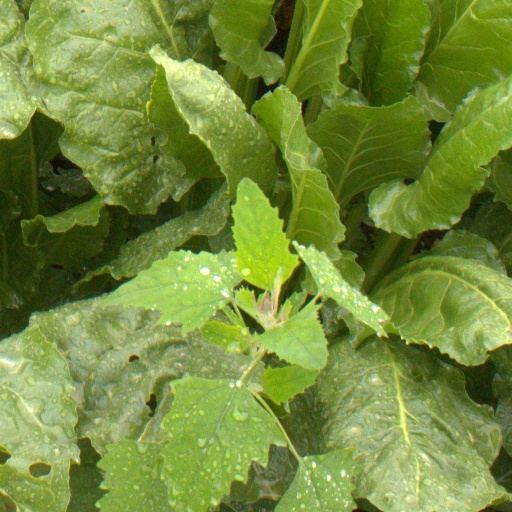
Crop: sugar beet